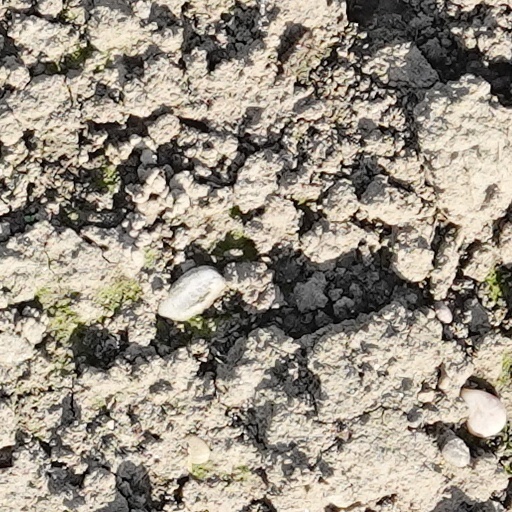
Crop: wheat